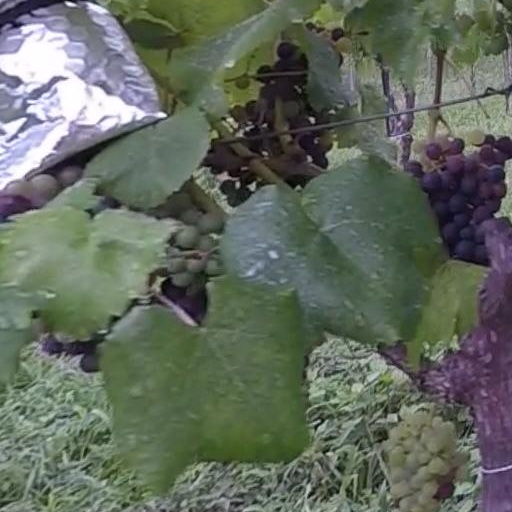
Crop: grape